Bishop Michael Eldon School

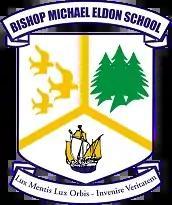
BMES crest

Bishop Michael Eldon School is a private school in Freeport, the Bahamas, run by the Anglican Central Education Authority. The school was formed by the consolidation of other schools including Freeport High School founded in 1965 and Discovery Primary School founded in 1988.